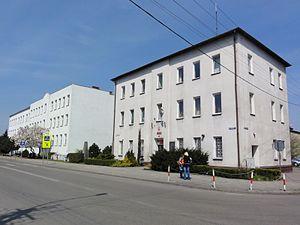
La gmina de Chybie est une commune rurale de la voïvodie de Silésie et du powiat de Cieszyn. Elle s'étend sur 31,8 km² et comptait 9 365 habitants en 2010. Son siège est le village de Chybie.